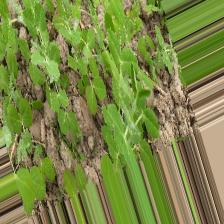
Label: Normal